Wes Borland

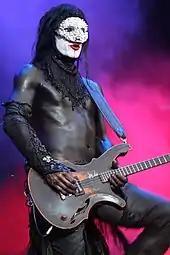
Borland is known for his visual performance style, and often performs wearing costumes or body paint.

Borland's guitar playing is experimental and nontraditional, and he is noted for his creative use of six and seven-string guitars. "Three Dollar Bill, Yall" features him playing without a guitar pick, performing with two hands, one playing melodic notes, and the other playing chord progressions. The song "Stuck" uses a sustain pedal in the first bar, and muted riffs in the second bar. His guitar playing has made use of octave shapes, and choppy, eighth-note rhythms, sometimes accompanied by muting his strings with his left hand, creating a percussive sound. Borland has also made use of unevenly accented syncopated sixteenth notes to create a disorienting effect, and hypnotic, droning licks. Borland uses a locking vibrato system quite extensively to "dive bomb" notes in the middle of guitar parts, as heard in songs like Limp Bizkit's "Hot Dog" and "Get a Life". He said that he got the idea to dive notes down an octave then have them come back up from trombone players.